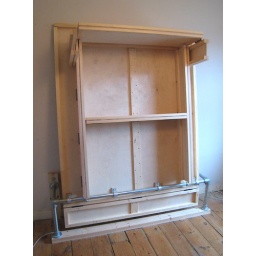
Day 7: The bed up against the wall with its foot and beams in place